La Flèche

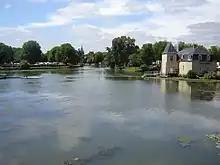
Le Loir à La Flèche

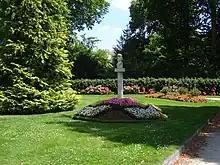
Carmes' Park

The origin of the name "La Flèche" is uncertain; the word "flèche" means "arrow" in French. Historian Jacques Termeau, in "La Flèche Book No. 9, p. 5-11", has documented several hypotheses which most likely are related to the ancient Latin name "Fixa" meaning ""stuck"", that is to say ""rock stuck in the ground"". In fact La Flèche was a city situated on the border of Maine and Anjou. An ancient megalith boundary would have given this the name "Fixa" that can be found in early manuscripts in full as "Fixa andegavorum", often translated later as "La Flèche in Anjou", but more precisely meaning the boundary of Anjou.